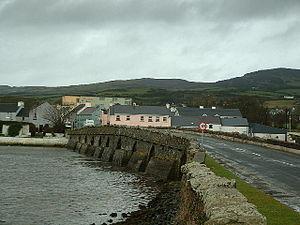
Malin est un village du comté de Donegal, en Irlande, situé 6 kilomètres au nord de Carndonagh. Treize kilomètres plus au nord se trouve Malin Head, le point le plus au nord de l’île d’ Irlande. Malin a remporté la Irish Tidy Towns Competition en 1970 et 1991.